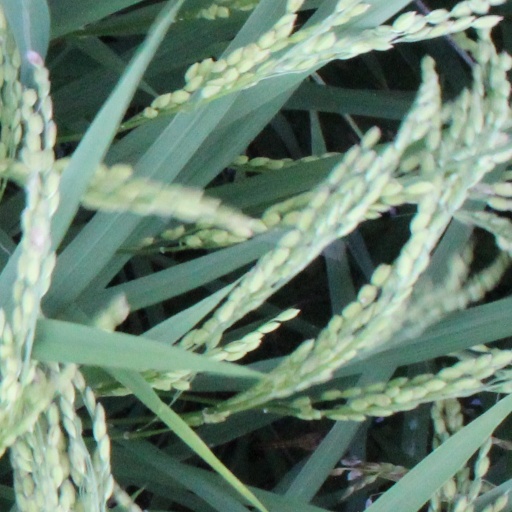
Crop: rice